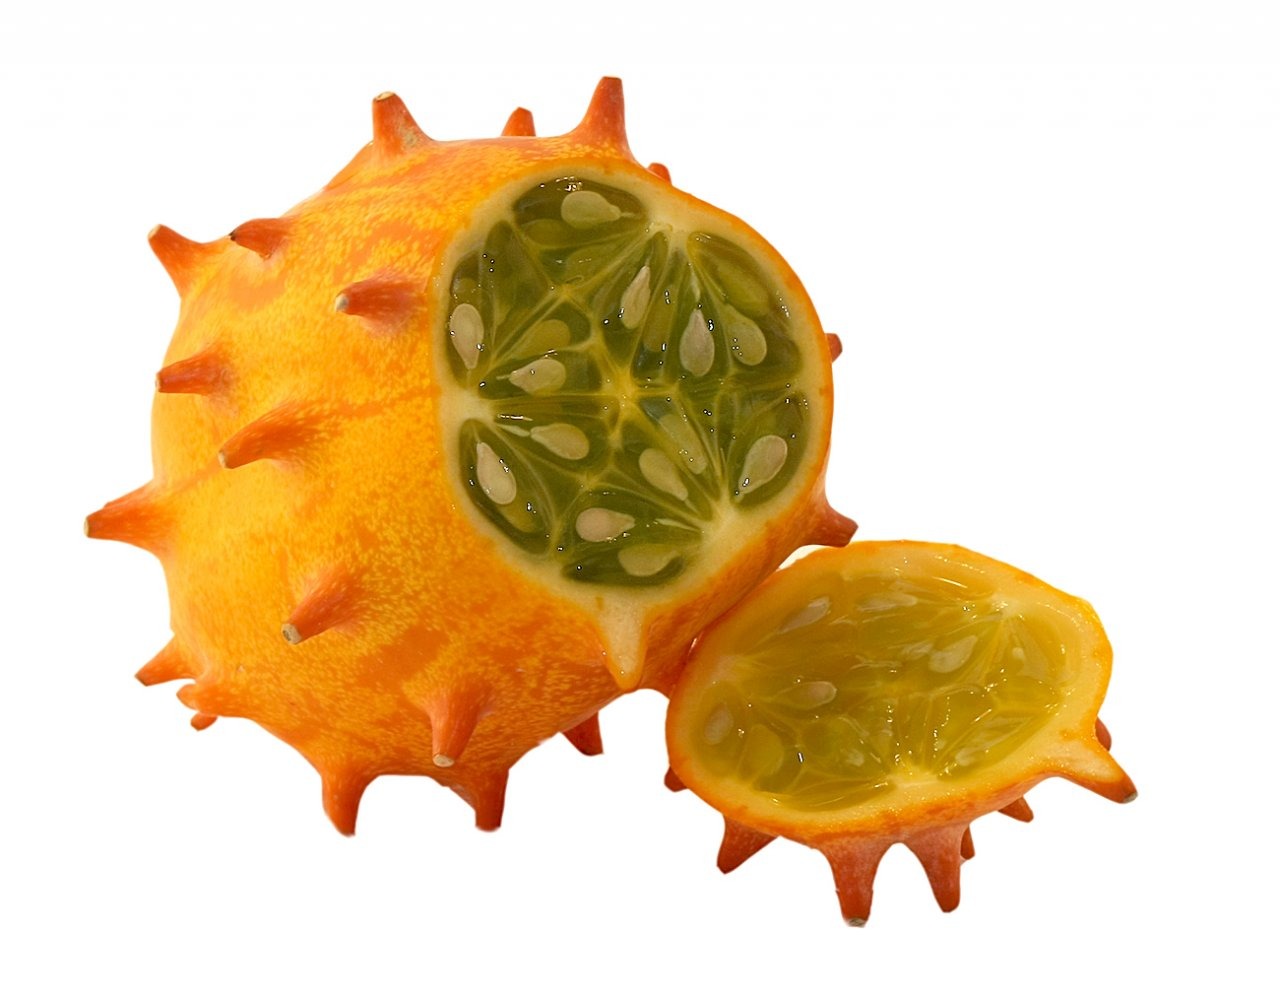
open, plant, fruit, leaf, food, produce, vegetable, tropical, pumpkin, yellow, eat, cook, gourd, pulp, exotic, vitamins, citron, melon, cucurbita, cucurbitaceae, flowering plant, kiwano, land plant, cucumber gourd and melon family, horn cucumber, horn melon, cucumis metuliferus